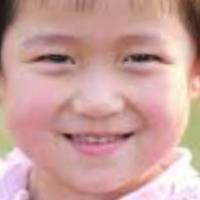
Age group: age 01-10